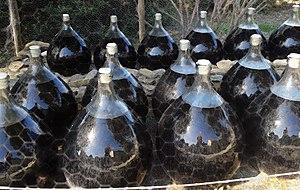
Maturation du banyuls rimage en dame-jeanne
Le vin doux naturel est un vin muté obtenu par mutage lors de la fermentation alcoolique, le moût en cours de fermentation étant additionné d'alcool éthylique pour arrêter sa fermentation afin de conserver sucre résiduel et fruité, tout en augmentant plus ou moins fortement le titre alcoométrique volumique. L'alcool du vin doux naturel provient donc de sa propre fermentation ainsi que de l'ajout pratiqué lors du mutage. On le distingue du vin de liqueur qui reçoit de l'alcool avant le début de la fermentation.
Le banyuls est un vin doux naturel d'appellation d'origine contrôlée produit sur quatre communes du Sud de la France, dans le département des Pyrénées-Orientales en région Occitanie : Banyuls-sur-Mer, Collioure, Port-Vendres et Cerbère.